Vincenzo Foppa

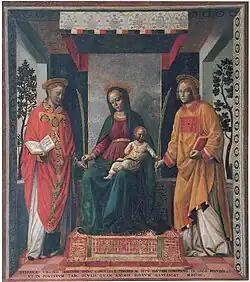

In 1463, Foppa was called to Milan by Francesco Sforza to work on various projects. The first of these was a fresco for the portico of the new Ospedale Maggiore, depicting the Sforza family ceremonially laying the first stone for the hospital. The architect of the hospital was Filarete, who later honoured Vincenzo Foppa as one of the greatest painters of the era. Foppa was the only painter of Lombardy to receive this distinction. Following this, Foppa painted a series of frescoes to decorate the Medici Bank of Milan, a palazzo building gifted by Francesco Sforza to Cosimo de' Medici. His work there began in 1464, overseen by the representative of the Medici Bank in Milan Pigello Portinari, and was completed by 1467. The frescoes included a series of eight Roman emperors (including one of Trajan for which a provisional sketch still exists) and a portrait of Francesco Sforza and his family. The only surviving fresco from this building features a small boy reading, with the name Cicero engraved on the bench behind him. This work, titled "The Young Cicero Reading", is the only known secular work by Foppa that survives today and is located at the Wallace Collection in London. The subject of the painting has been debated by historians, with suggestions including Gian Galeazzo Sforza (grandson of Francesco), Augustus' grandson, and Cicero himself.